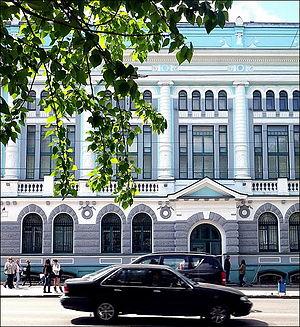
L'université d'État de Tomsk est l'université principale de la ville de Tomsk en Russie. Elle ne doit pas être confondue avec l'université polytechnique de Tomsk. C'est la première université à avoir été inaugurée en Sibérie. Elle existe depuis 1888. Elle comprend 23 facultés regroupant près de 23 000 étudiants et 800 chercheurs aspirants au doctorat, et 5 filiales. Son recteur est le professeur Gueorgui Mayer, depuis 1995. Le jardin botanique de Sibérie en dépend, ainsi que huit musées.